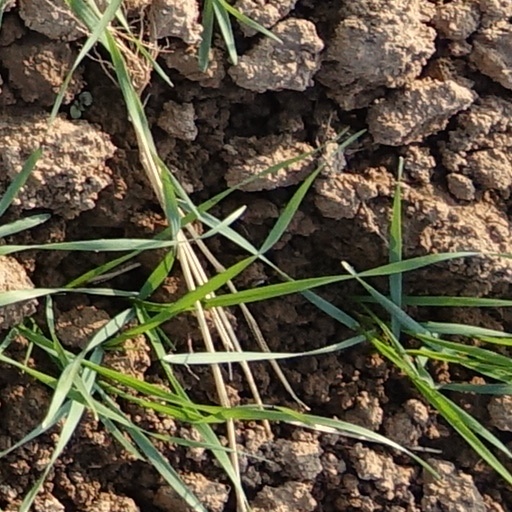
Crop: wheat